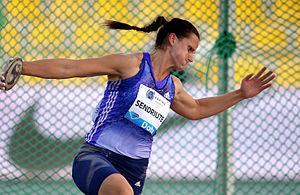
Zinaida Sendriūtė est une athlète lituanienne, spécialiste du lancer de disque.